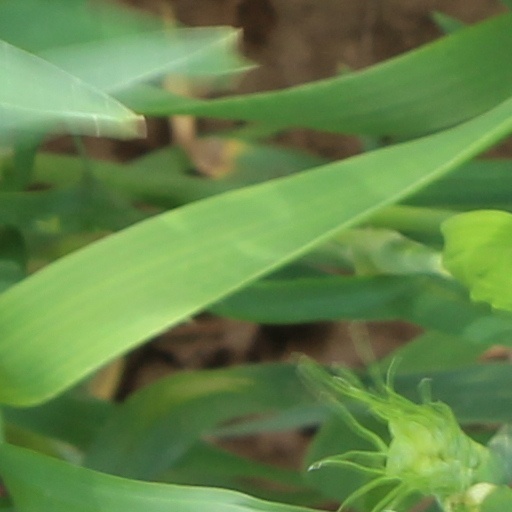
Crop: wheat